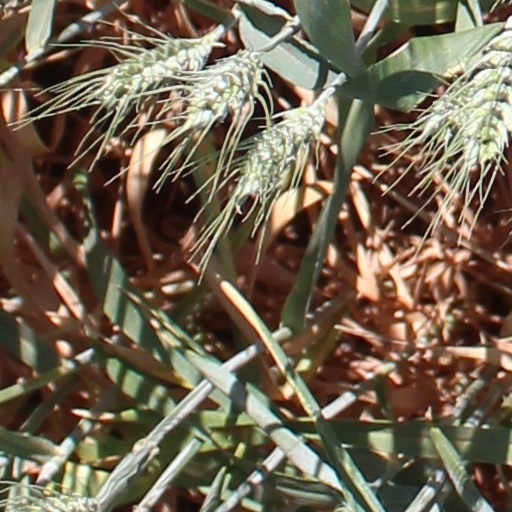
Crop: wheat